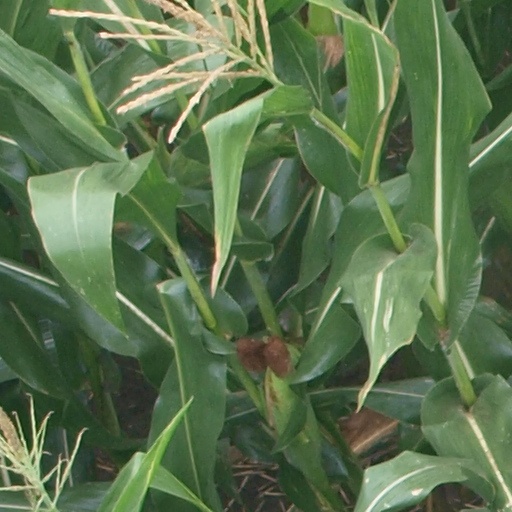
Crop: maize; corn